Alexander John Scott

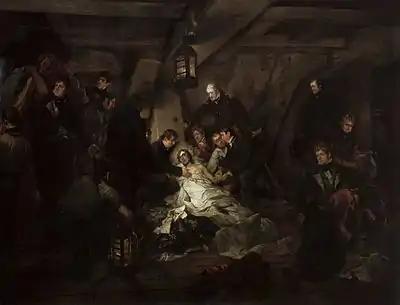
Scott is prominently depicted in Arthur William Devis's "The Death of Nelson, 21 October 1805". Scott is to the immediate left of Nelson in the picture, rubbing Nelson's chest to relieve his pain.

Scott initially went below at the start of the battle to be with the wounded as they were brought to the cockpit. He soon became overwhelmed with the sights and sounds, and began to head up to the deck for fresh air. On the way he passed a figure being carried below to the surgeon, and learnt that it was Nelson. He remained with Nelson during his last hours, supporting him and rubbing his chest. After Nelson had died and the surgeon, William Beatty was summoned, Scott was found to be still rubbing the chest. He accompanied the body back to England, was with Nelson during the lying in state at Greenwich Hospital and attended the funeral processions and the ceremony in St Paul's Cathedral. He later wrote of his friend: